Pepper II

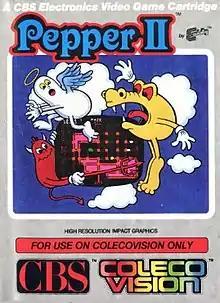

Pepper II is an arcade video game developed by Exidy and released in 1982. Despite its name, there was no predecessor named "Pepper" or "Pepper I." Coleco published a port of "Pepper II" for its ColecoVision home system in 1983. As in "Amidar" by Konami, the goal is to color the lines on a grid; each rectangle is filled in after being completely surrounded. The grid in "Pepper II" consists of four connected screens that make up a single level.